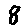
Label: 8